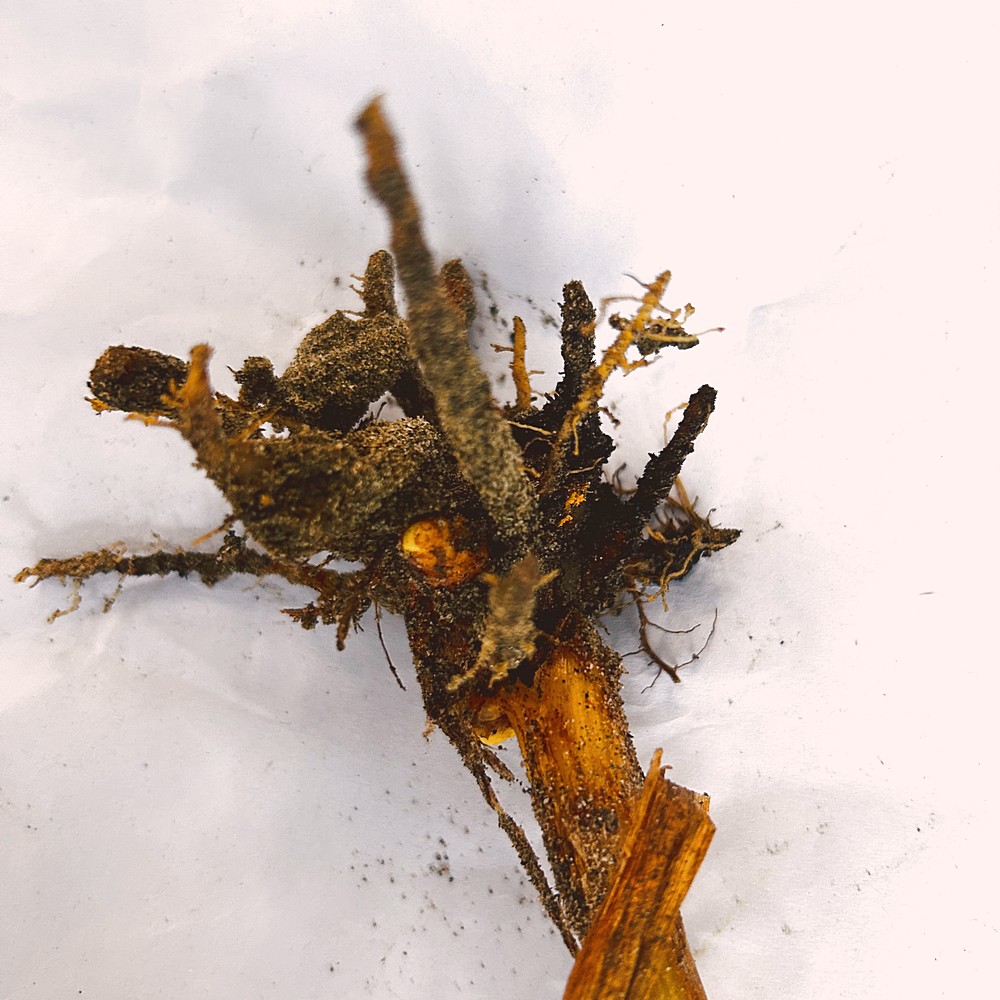
Label: Rhizome Disease Root